Edward Y. Rice

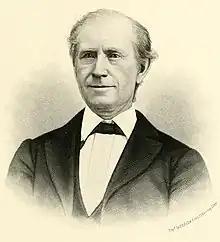
From 1904's "Past and Present of Montgomery County, Illinois"

Edward Young Rice (February 8, 1820 – April 16, 1883) was a U.S. Representative from Illinois.